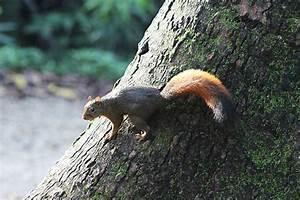
squirrel